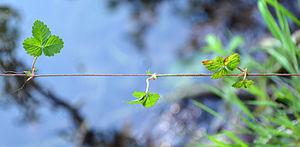
Sur le bord d'un étang de pêche (étang ""du Grand Carré""), dans le bois de la Citadelle de Vauban à Lille, ici en 2011, en zone moyennement piétinée par les pêcheurs et promeneurs, mais fréquentée par des canards, la ""duchesnaie des Indes"" s'est rapidement adaptée aux pressions qu'elle subit, avec des feuilles plus petites, des stolons moins longs et de plantes filles moins espacées, des fruits un peu plus petits. cela ne l'empêche apparemment pas de se multiplier efficacement. A la différence de ce qui se passe dans les zones boisées et sur les bords de chemins à proximité, ici les fruits sont rapidement mangés (par les canards
Potentilla indica, le Fraisier des Indes, Fraisier de Duchesne ou Fraisier à fleurs jaunes, est une espèce de plantes herbacées vivaces stolonifères de la famille des Rosaceae.